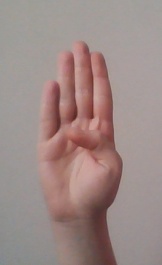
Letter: kaaf